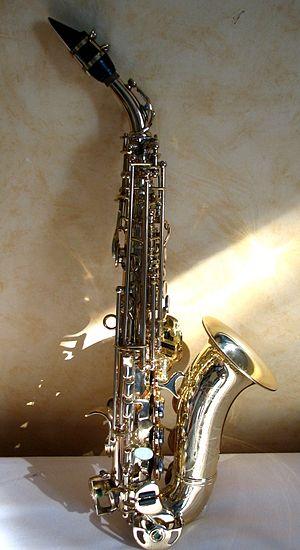
Saxophone soprano courbe
Le saxophone soprano est un instrument de musique de la famille des saxophones. Sa tonalité est en si.